Britannia (atlas)

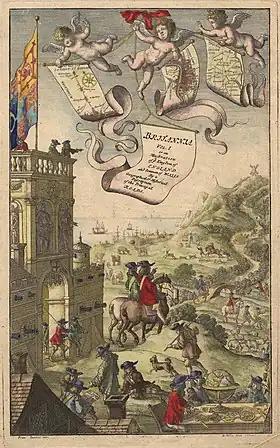
Ogilby's "Britannia", frontispiece. A surveyor and assistants are shown at the lower right. This illustration, like the others in the book, was etched by Wenceslaus Hollar.

Britannia is the title of each of three atlases created in England the late 16th and mid 18th centuries, describing some or all of the British Isles. These are the books published by William Camden (in 1586, reprinted 1693) and Richard Blome (in 1673) and John Ogilby (in 1675). Of the three, Ogilby's is probably best known because it was the first to use measured distances.